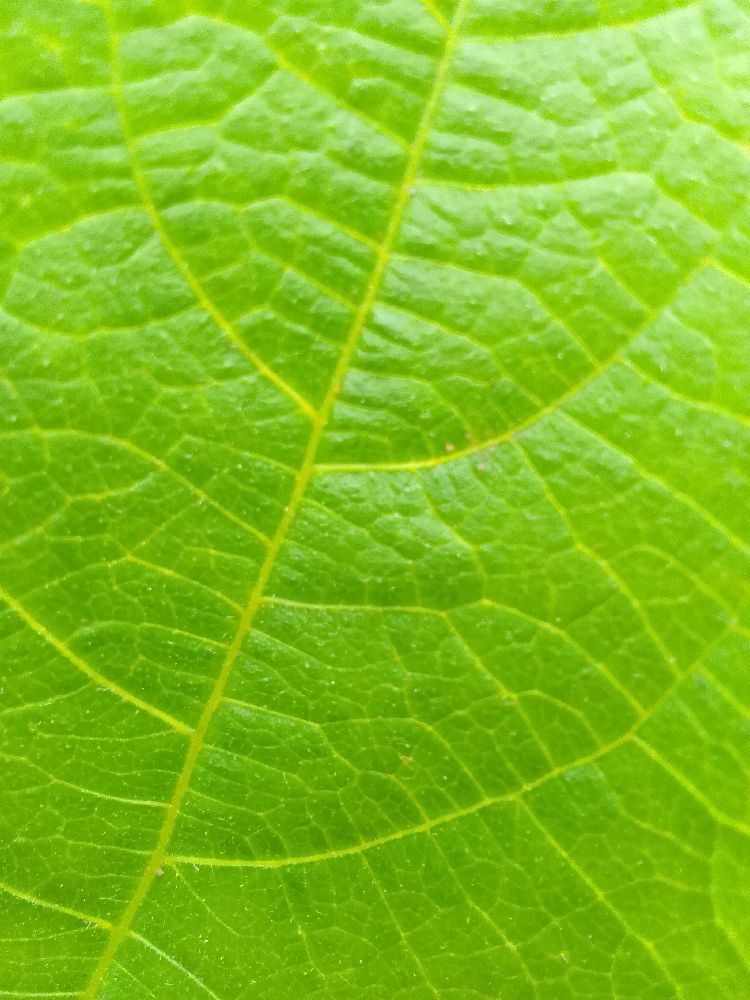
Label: healthy